Climate of Australia

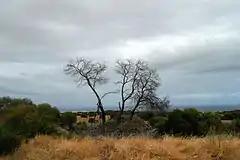
A chaparral-like bush land in the Mediterranean region of the state

Most of Western Australia has a hot arid and semi-arid climate. However, the south-west corner of the state has a Mediterranean climate. The area was originally heavily forested, including large stands of the karri, one of the world's tallest trees. This agricultural region of Western Australia is in the top nine terrestrial habitats for terrestrial biodiversity, with a higher proportion of endemic species than most other equivalent regions. Due to the offshore Leeuwin Current, the area numbers in the top six regions for marine biodiversity, containing the most southerly coral reefs in the world.